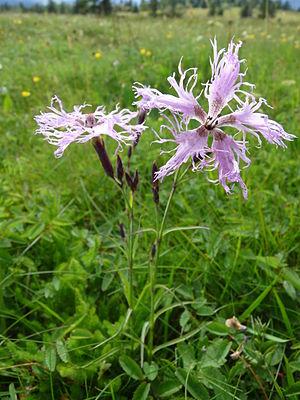
Œillet superbe au Gazon du Faing (Vosges)
Microbotryum violaceum est une espèce de champignons basidiomycètes, phytoparasite obligatoire de plusieurs espèces de Caryophyllacées. Elle cause la maladie du charbon des anthères, à l'instar d'autres espèces du genre Microbotryum. Elle constitue un complexe d'espèces cryptiques, et ainsi, peut être interprétée au sens large ou au sens strict.
La flore du massif des Vosges se répartit entre un étage collinéen, un étage montagnard et un étage subalpin. L'étage collinéen s'étend jusqu'à 500 mètres d'altitude environ. Entre 500 et 1 000 mètres se situe l'étage montagnard, puis au-delà, l'étage subalpin dont le point culminant est le Grand Ballon, à 1 424 mètres. Les différentes conditions environnementales sont à l'origine d'une végétation variée. Du fait de l'orientation nord-sud de la zone montagneuse, il existe un contraste marqué entre l'est et l'ouest, les vents d'ouest apportant les précipitations qui tombent en abondance sur le versant lorrain et les sommets, alors que le versant alsacien est plus sec.